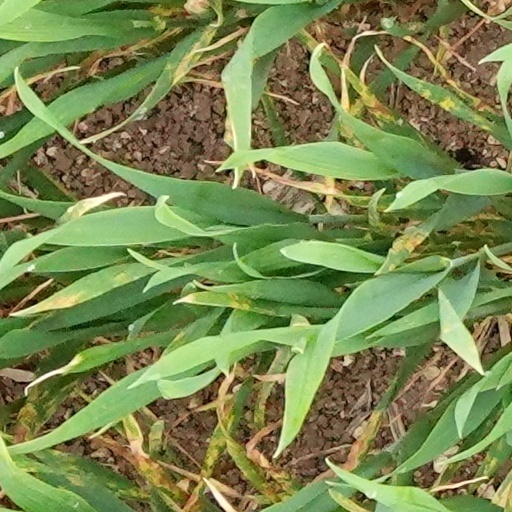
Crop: wheat